Oysters in New York City

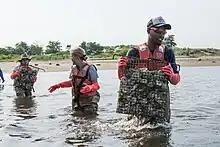
Community oyster reef installation in Coney Island Creek, Brooklyn.

The most famous oyster bar in New York City is the Grand Central Oyster Bar. Opened in February 1913, the 440-seat eatery was popular among travelers making their way to and from the City. It originally operated until 1972 when the original location declared bankruptcy and closed. In 1974, the MTA had the approached restaurateur Jerome Brody to reopen the original location, bringing the restaurant - and oysters - back to Grand Central Station. The location remains open today, even despite COVID-19 closures and restrictions, and undergone many restorations and remodels.